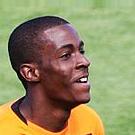
Age: 18